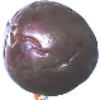
Label: Passion Fruit 1